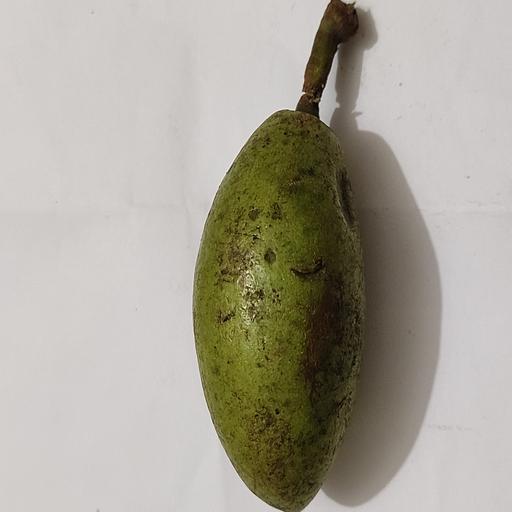
Crop type: Olive